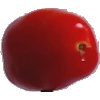
Label: Tomato 2